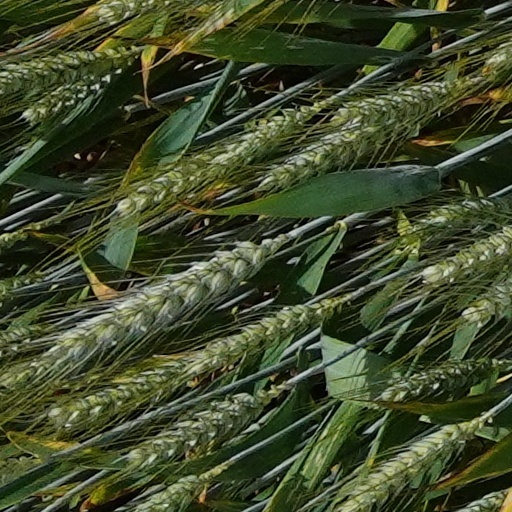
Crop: wheat